Vienna

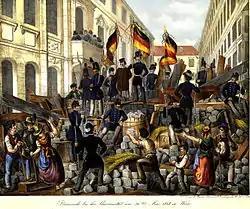
Revolutionaries in Vienna with German tricolor flags, 1848

In 1804, during the Napoleonic Wars, Vienna became the capital of the newly formed Austrian Empire. The city continued to play a major role in European and world politics, including hosting the Congress of Vienna in 1814–15. The city also saw major uprisings against Habsburg rule in 1848, which were suppressed. After the Austro-Hungarian Compromise of 1867, Vienna remained the capital of what became the Austro-Hungarian Empire. The city functioned as a center of classical music, for which the title of the First Viennese School (Haydn/Mozart/Beethoven) is sometimes applied. During the latter half of the 19th century, Vienna developed what had previously been the bastions and glacis into the "Ringstraße", a new boulevard surrounding the historical town and a major prestige project. Former suburbs were incorporated, and the city of Vienna grew dramatically. In 1918, after World War I, Vienna became the capital of the Republic of German-Austria, and then in 1919 of the First Republic of Austria.